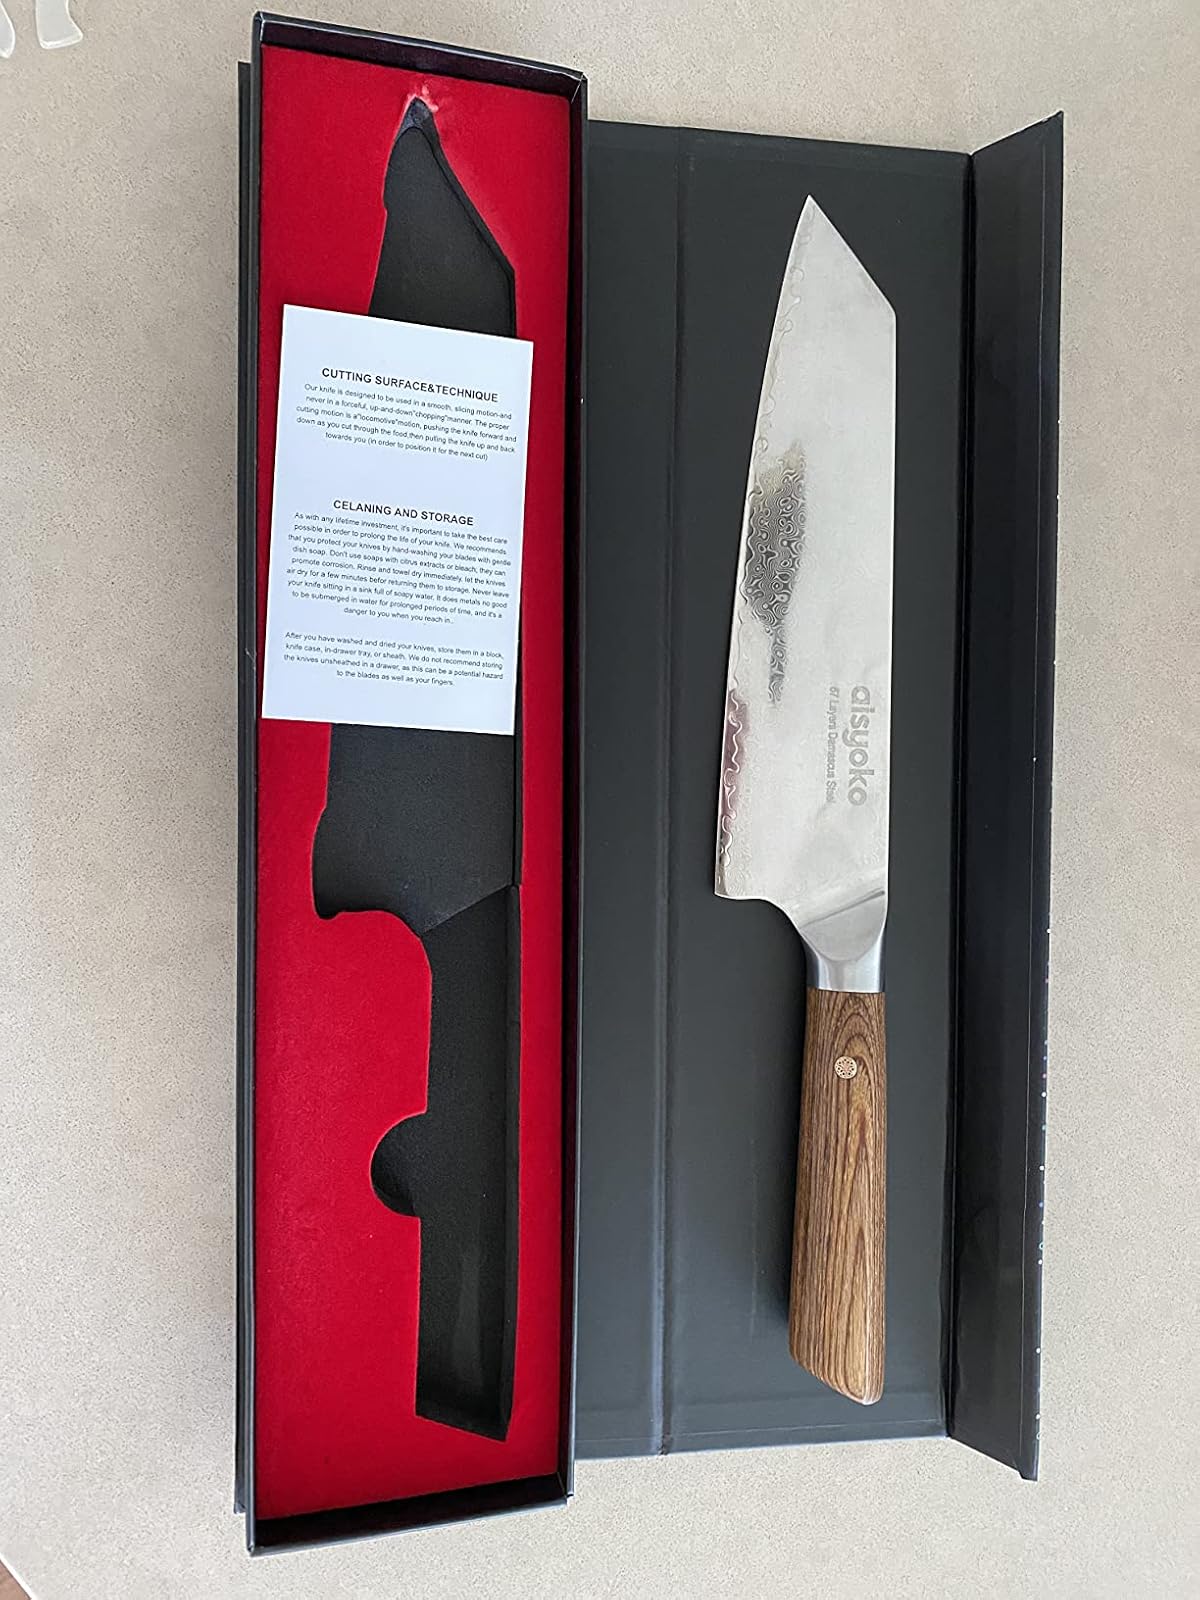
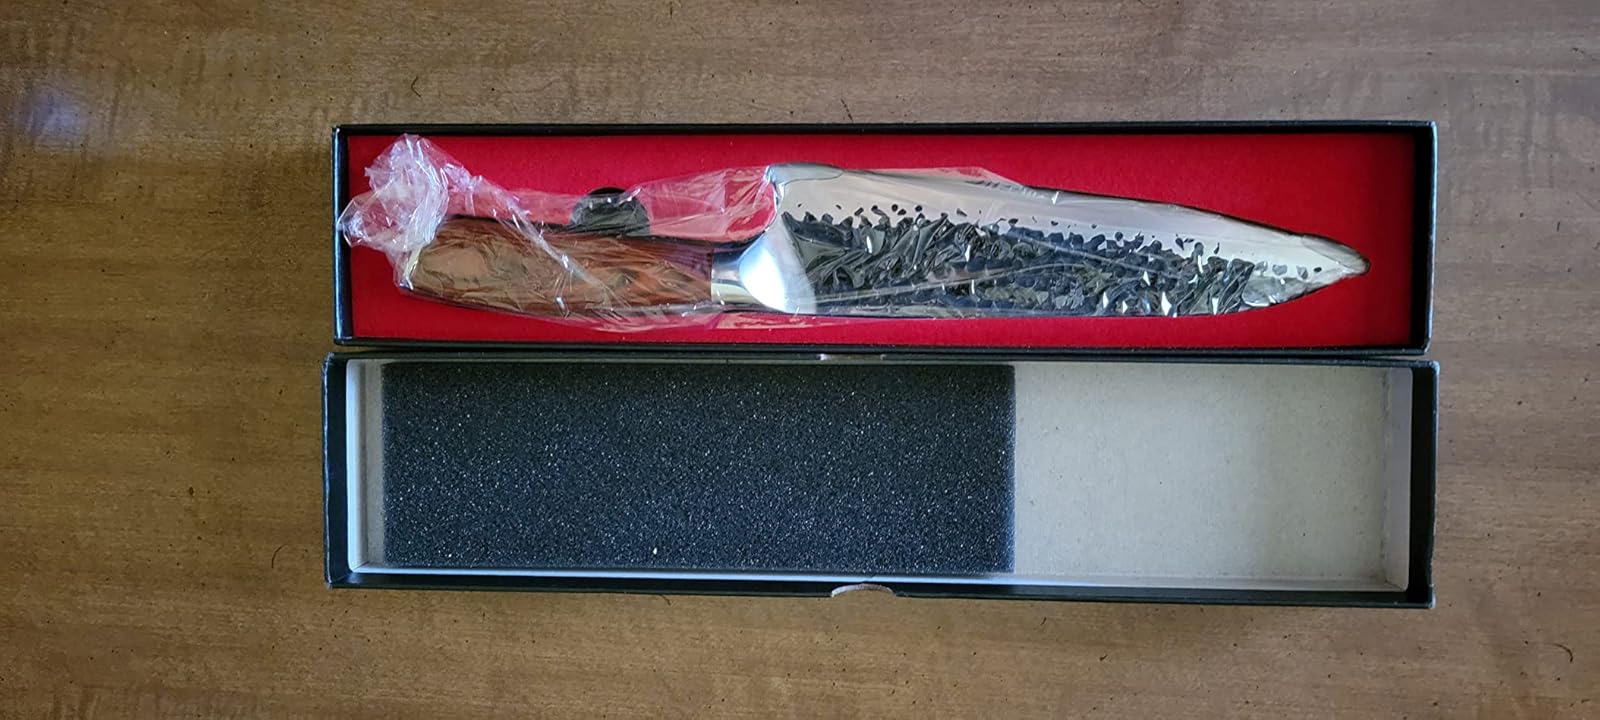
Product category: items_knife
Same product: no